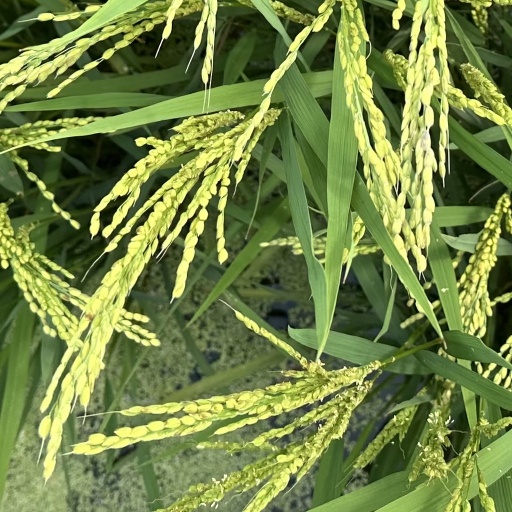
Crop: rice